Josef Schejbal

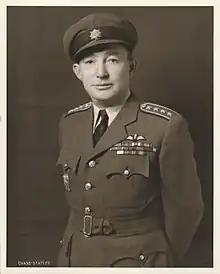
Josef Schejbal in 1949

Josef Schejbal (19 June 1903 – 9 February 1963) was a Czech fighter pilot. He also competed for Czechoslovakia in modern pentathlon at the 1928 Summer Olympics.